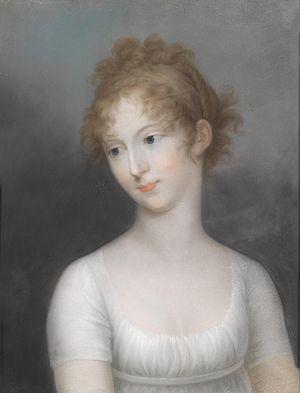
Charlotte-Frédérique de Mecklembourg-Schwerin est une princesse allemande née le 4 décembre 1784 à Ludwigslust et morte le 13 juillet 1840 à Rome. Fille du grand-duc Frédéric-François Iᵉʳ de Mecklembourg-Schwerin, elle est la première femme du futur roi Christian VIII de Danemark.